Locarno

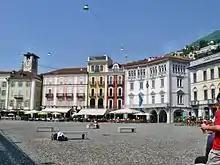
Piazza Grande

The Constitution of 1814, established Locarno, Bellinzona and Lugano as the capitals of the canton, in a six-year rotation. Locarno was the capital of the canton in 1821–27, 1839–45, 1857–63 and 1875–81. In 1838–39, on the initiative of a group of notables, a government building was built. It was sold in 1893 to a private company. It then became the headquarters of Credito Ticinese and since 1917 it has been the headquarters of the Electricity Company of Sopraceneri. Locarno was repeatedly the scene of political clashes. In 1839 and 1841, uprisings against the government broke out. In 1855, a murder in a coffee house was used as a pretext for a coup of radicals ("pronunciamento"). Another coup, the Ticino coup of 1890, did nothing to change the balance of power between the parties in the city. After a liberal mayor ruled for 35 consecutive years (1865–80), a conservative mayor ruled for another 36 years (1880–1916).